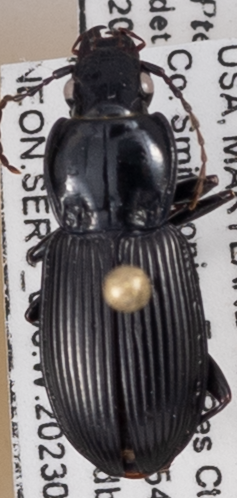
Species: Pterostichus stygicus
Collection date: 2023-07-18
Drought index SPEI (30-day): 1.046
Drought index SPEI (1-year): -0.692
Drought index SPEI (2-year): -0.072